Wohlde (Bergen)

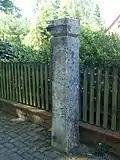
Replica of a "pranger"

Until about 1623 there was a forest chapel in Wohlde. It is believed to have stood near the sport where there is the replica of a "pranger" today.